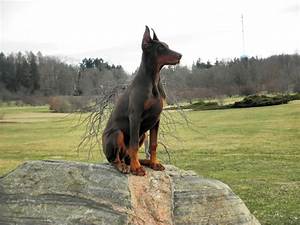
Label: cane